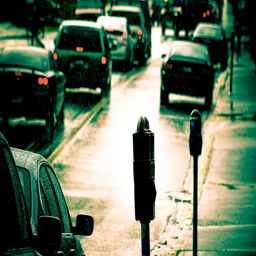
a bunch of cars are passing by a couple meters
A street wet from rain and crowded with cars.
some parking meters sitting on the side of the road
A wet street with moving cars, parked cars, and parking meters.
there are many cars and n=meters on this street